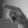
ASL letter: P